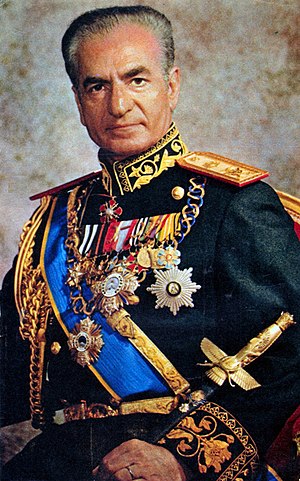
Mohammad Reza Pahlavi
Shah Mohammad Reza Pahlavi
Mohammad Reza Pahlavi var shah af Iran og landets monark fra 16. september 1941 til den iranske revolution 11. februar 1979. Han var den anden monark af Pahlavi-dynastiet og den sidste shah i det iranske monarki.